Transport in India

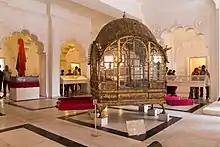
Royal Palanquin of Mehrangarh Fort

Palanquins, also known as "palkis", were one of the luxurious methods used by the rich and noblemen for travelling and also to carry a deity (idol) of a god. Many temples have sculptures of a god being carried in "palkis". Modern use of the palanquin is limited to Indian weddings, pilgrimage and carrying idols of gods.